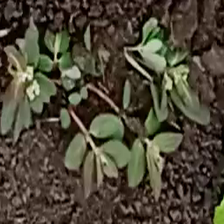
Weed species: Choti_dudhi_(Euphorbia_hirta)